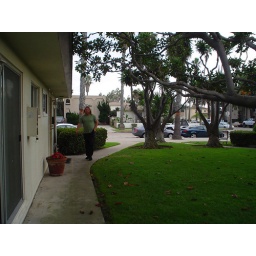
My older son walking toward me in the front yard of their apartment. Nice trees.